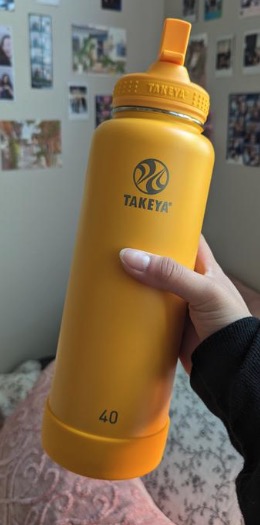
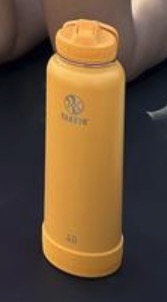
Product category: misc
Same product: yes